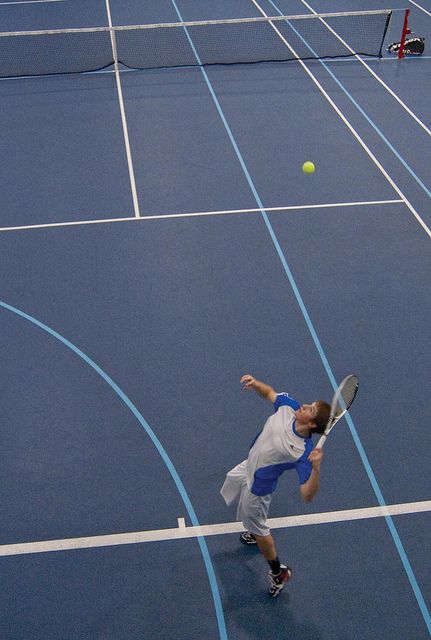
một nam vận động viên tennis đang nghiêng người để phát bóng